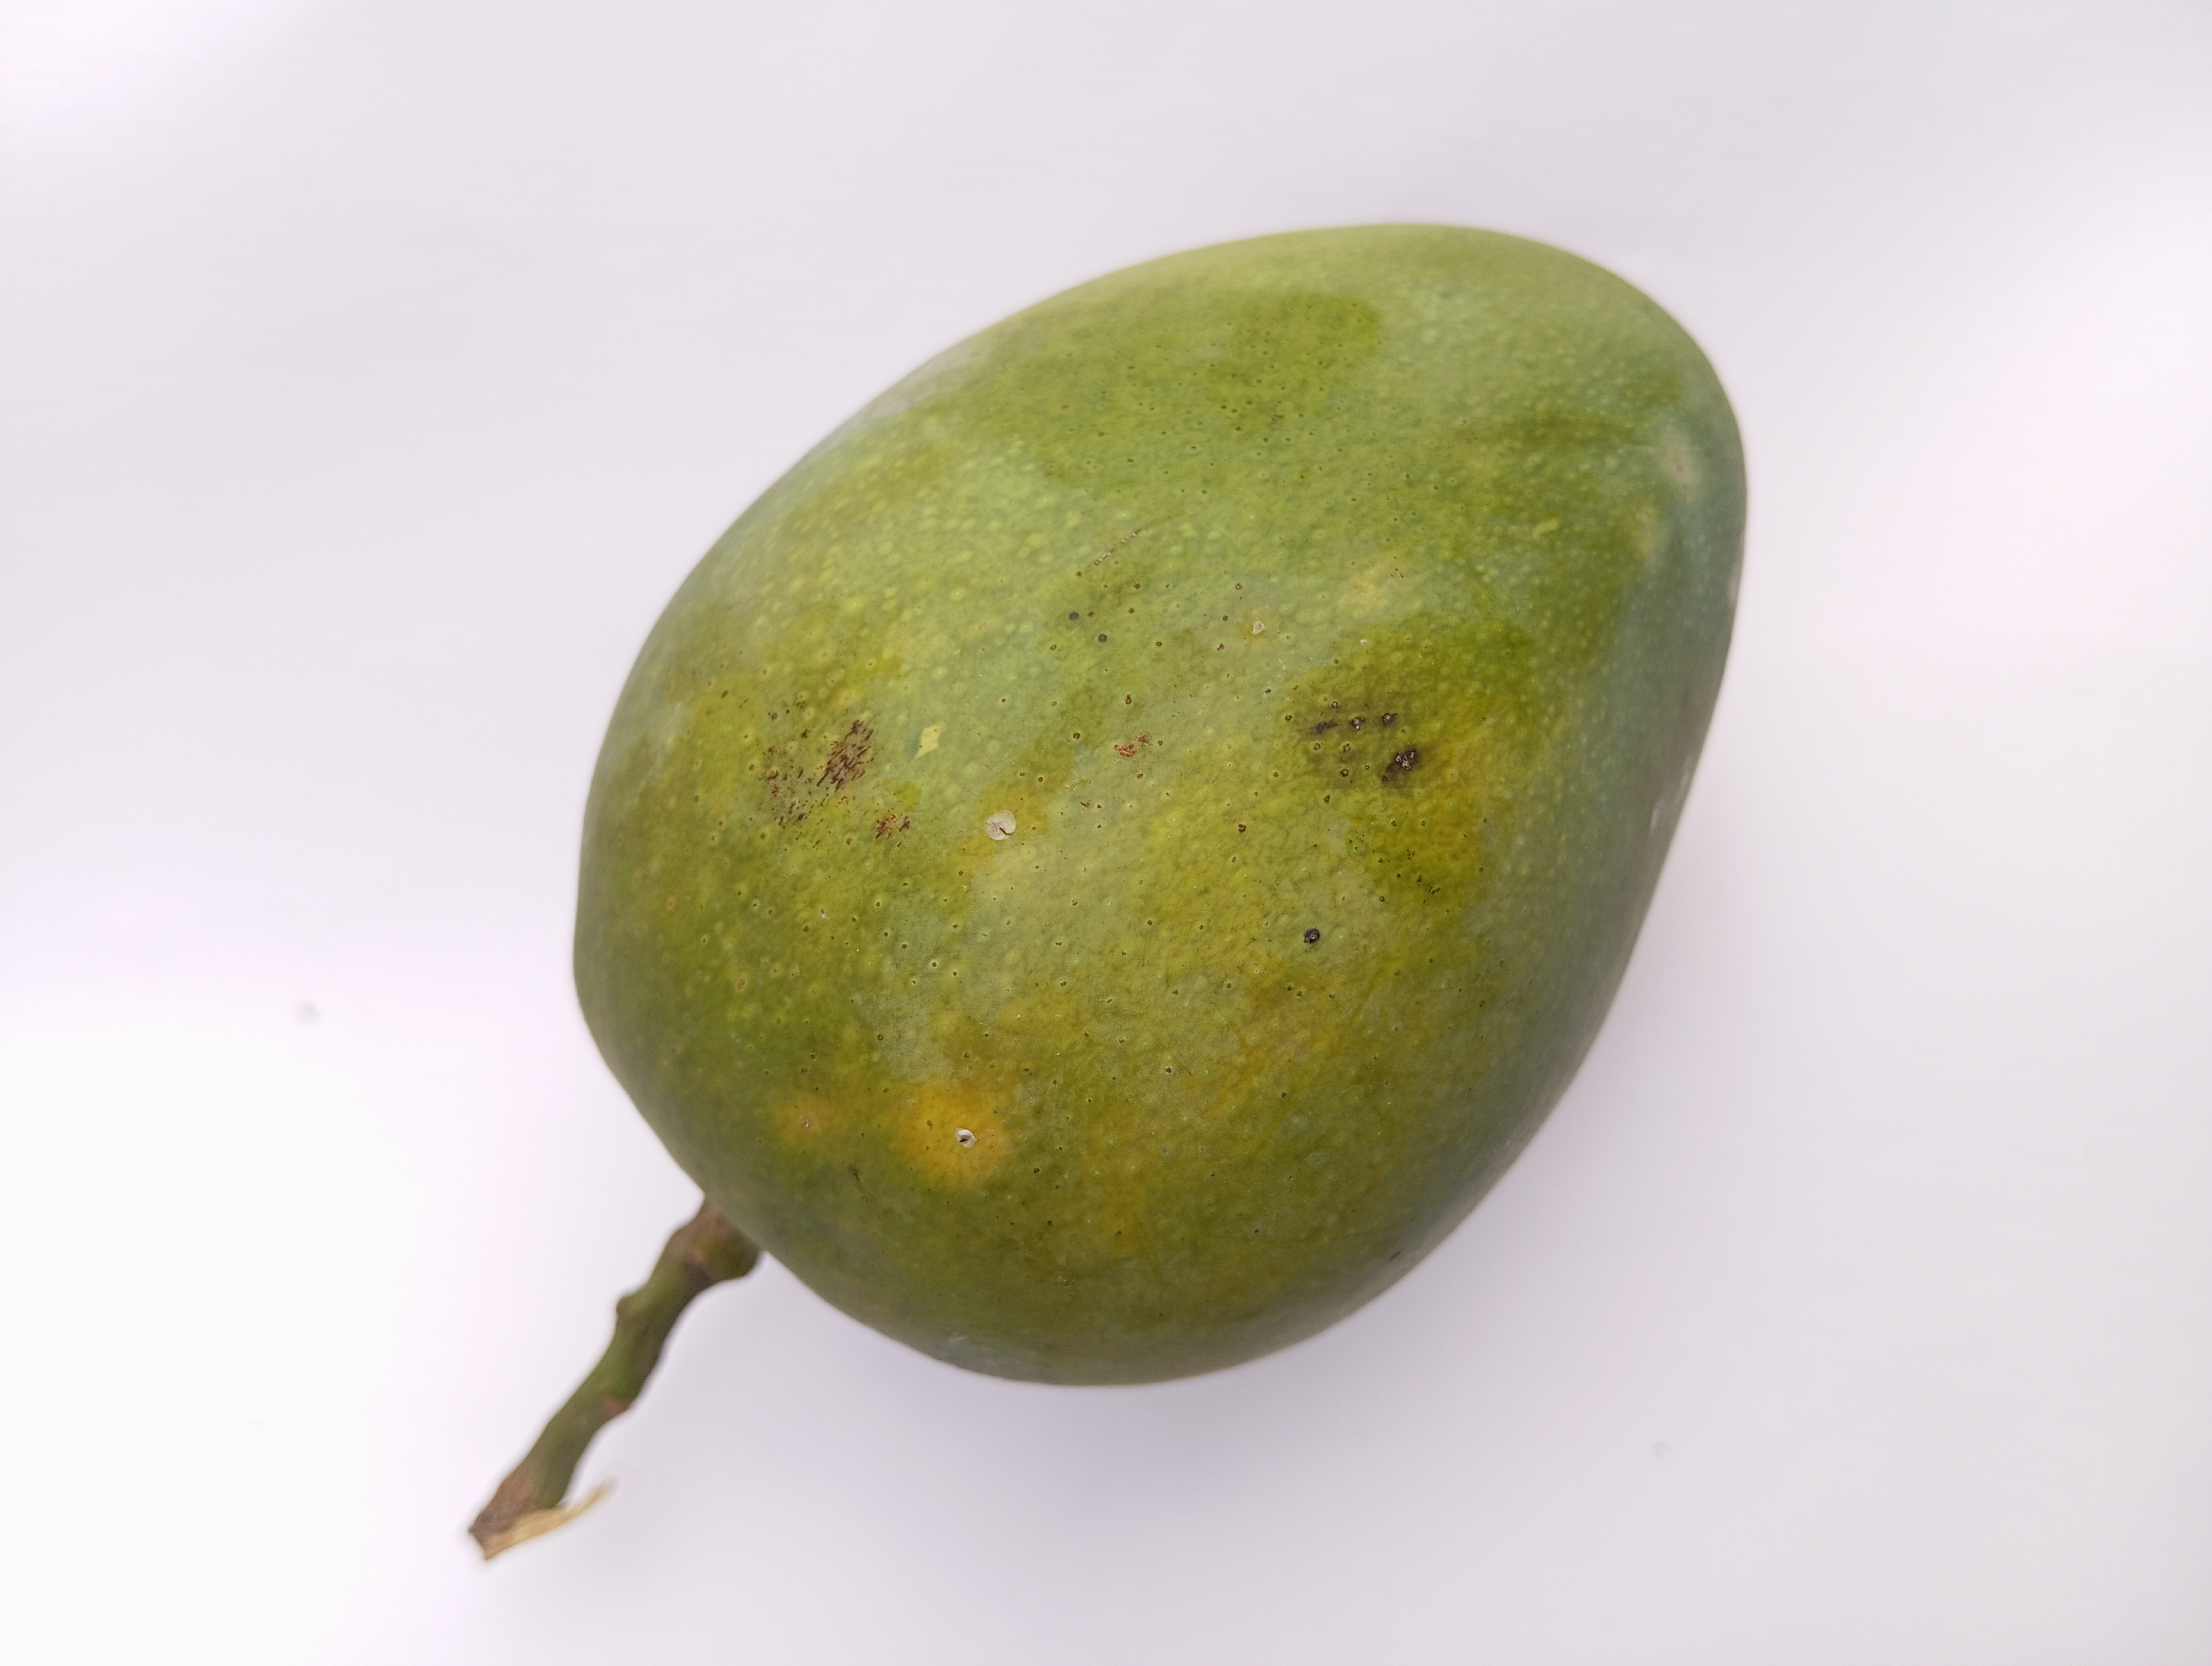
Mango variety: Himsagar